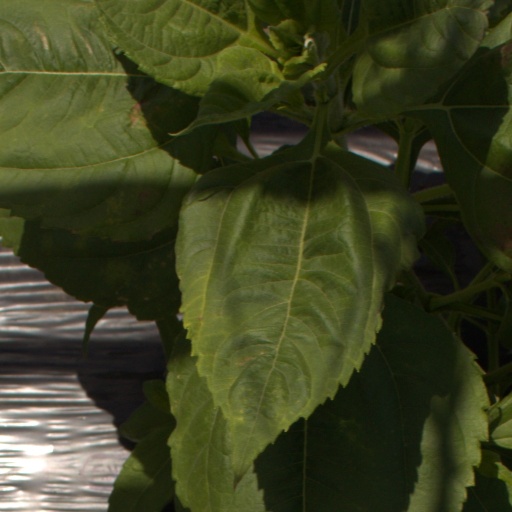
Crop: Jerusalem artichoke